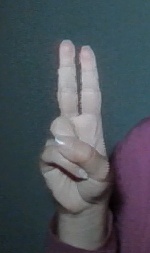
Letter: taa